William McKinley 1896 presidential campaign

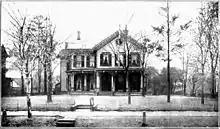
William McKinley home, Canton, Ohio (published 1914)

Hanna quickly realized that the currency issue struck an emotional chord in many Americans, and decided on a campaign to persuade the voter that "sound money", the gold standard unless modified by international agreement, was much preferable to bimetallism. Such propaganda would not be cheap, as before the age of television and radio, the most effective way of reaching the electorate was through the written word, and through public speakers who would address meetings on behalf of the candidate. This would take money, and Hanna undertook to secure it from his corporate connections. As Hanna began his fundraising efforts in late July, the Populists met in St. Louis. Faced with splitting the silver vote, they chose to endorse Bryan, beginning their dissolution as a party.